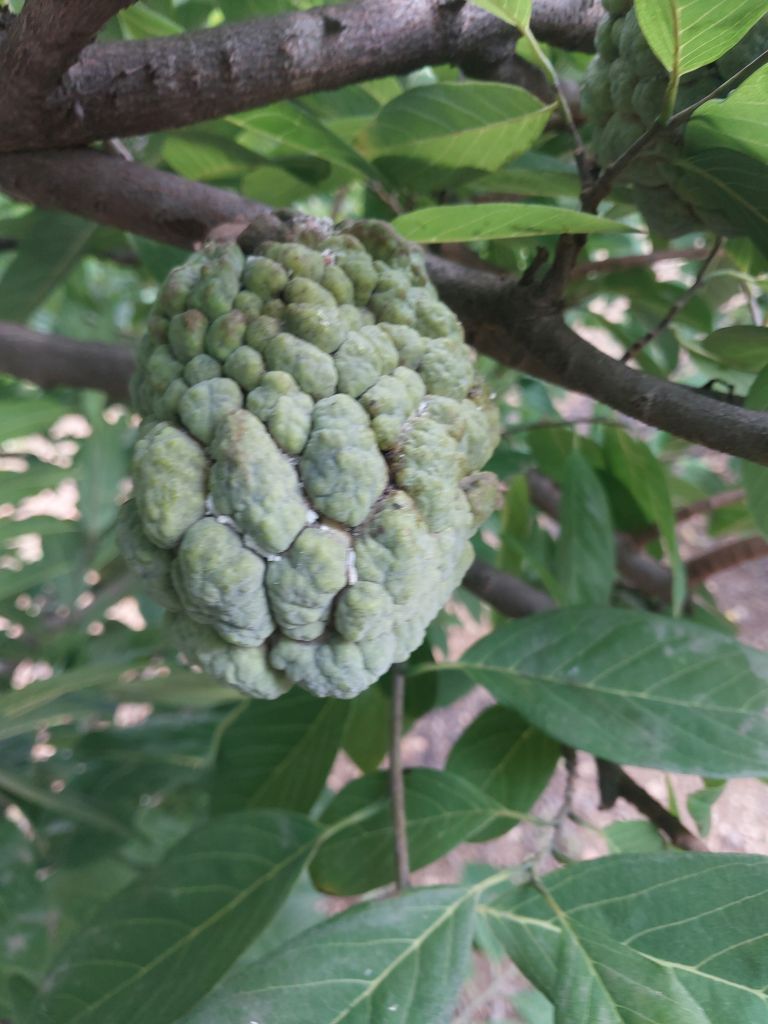
Disease label: Athracnose